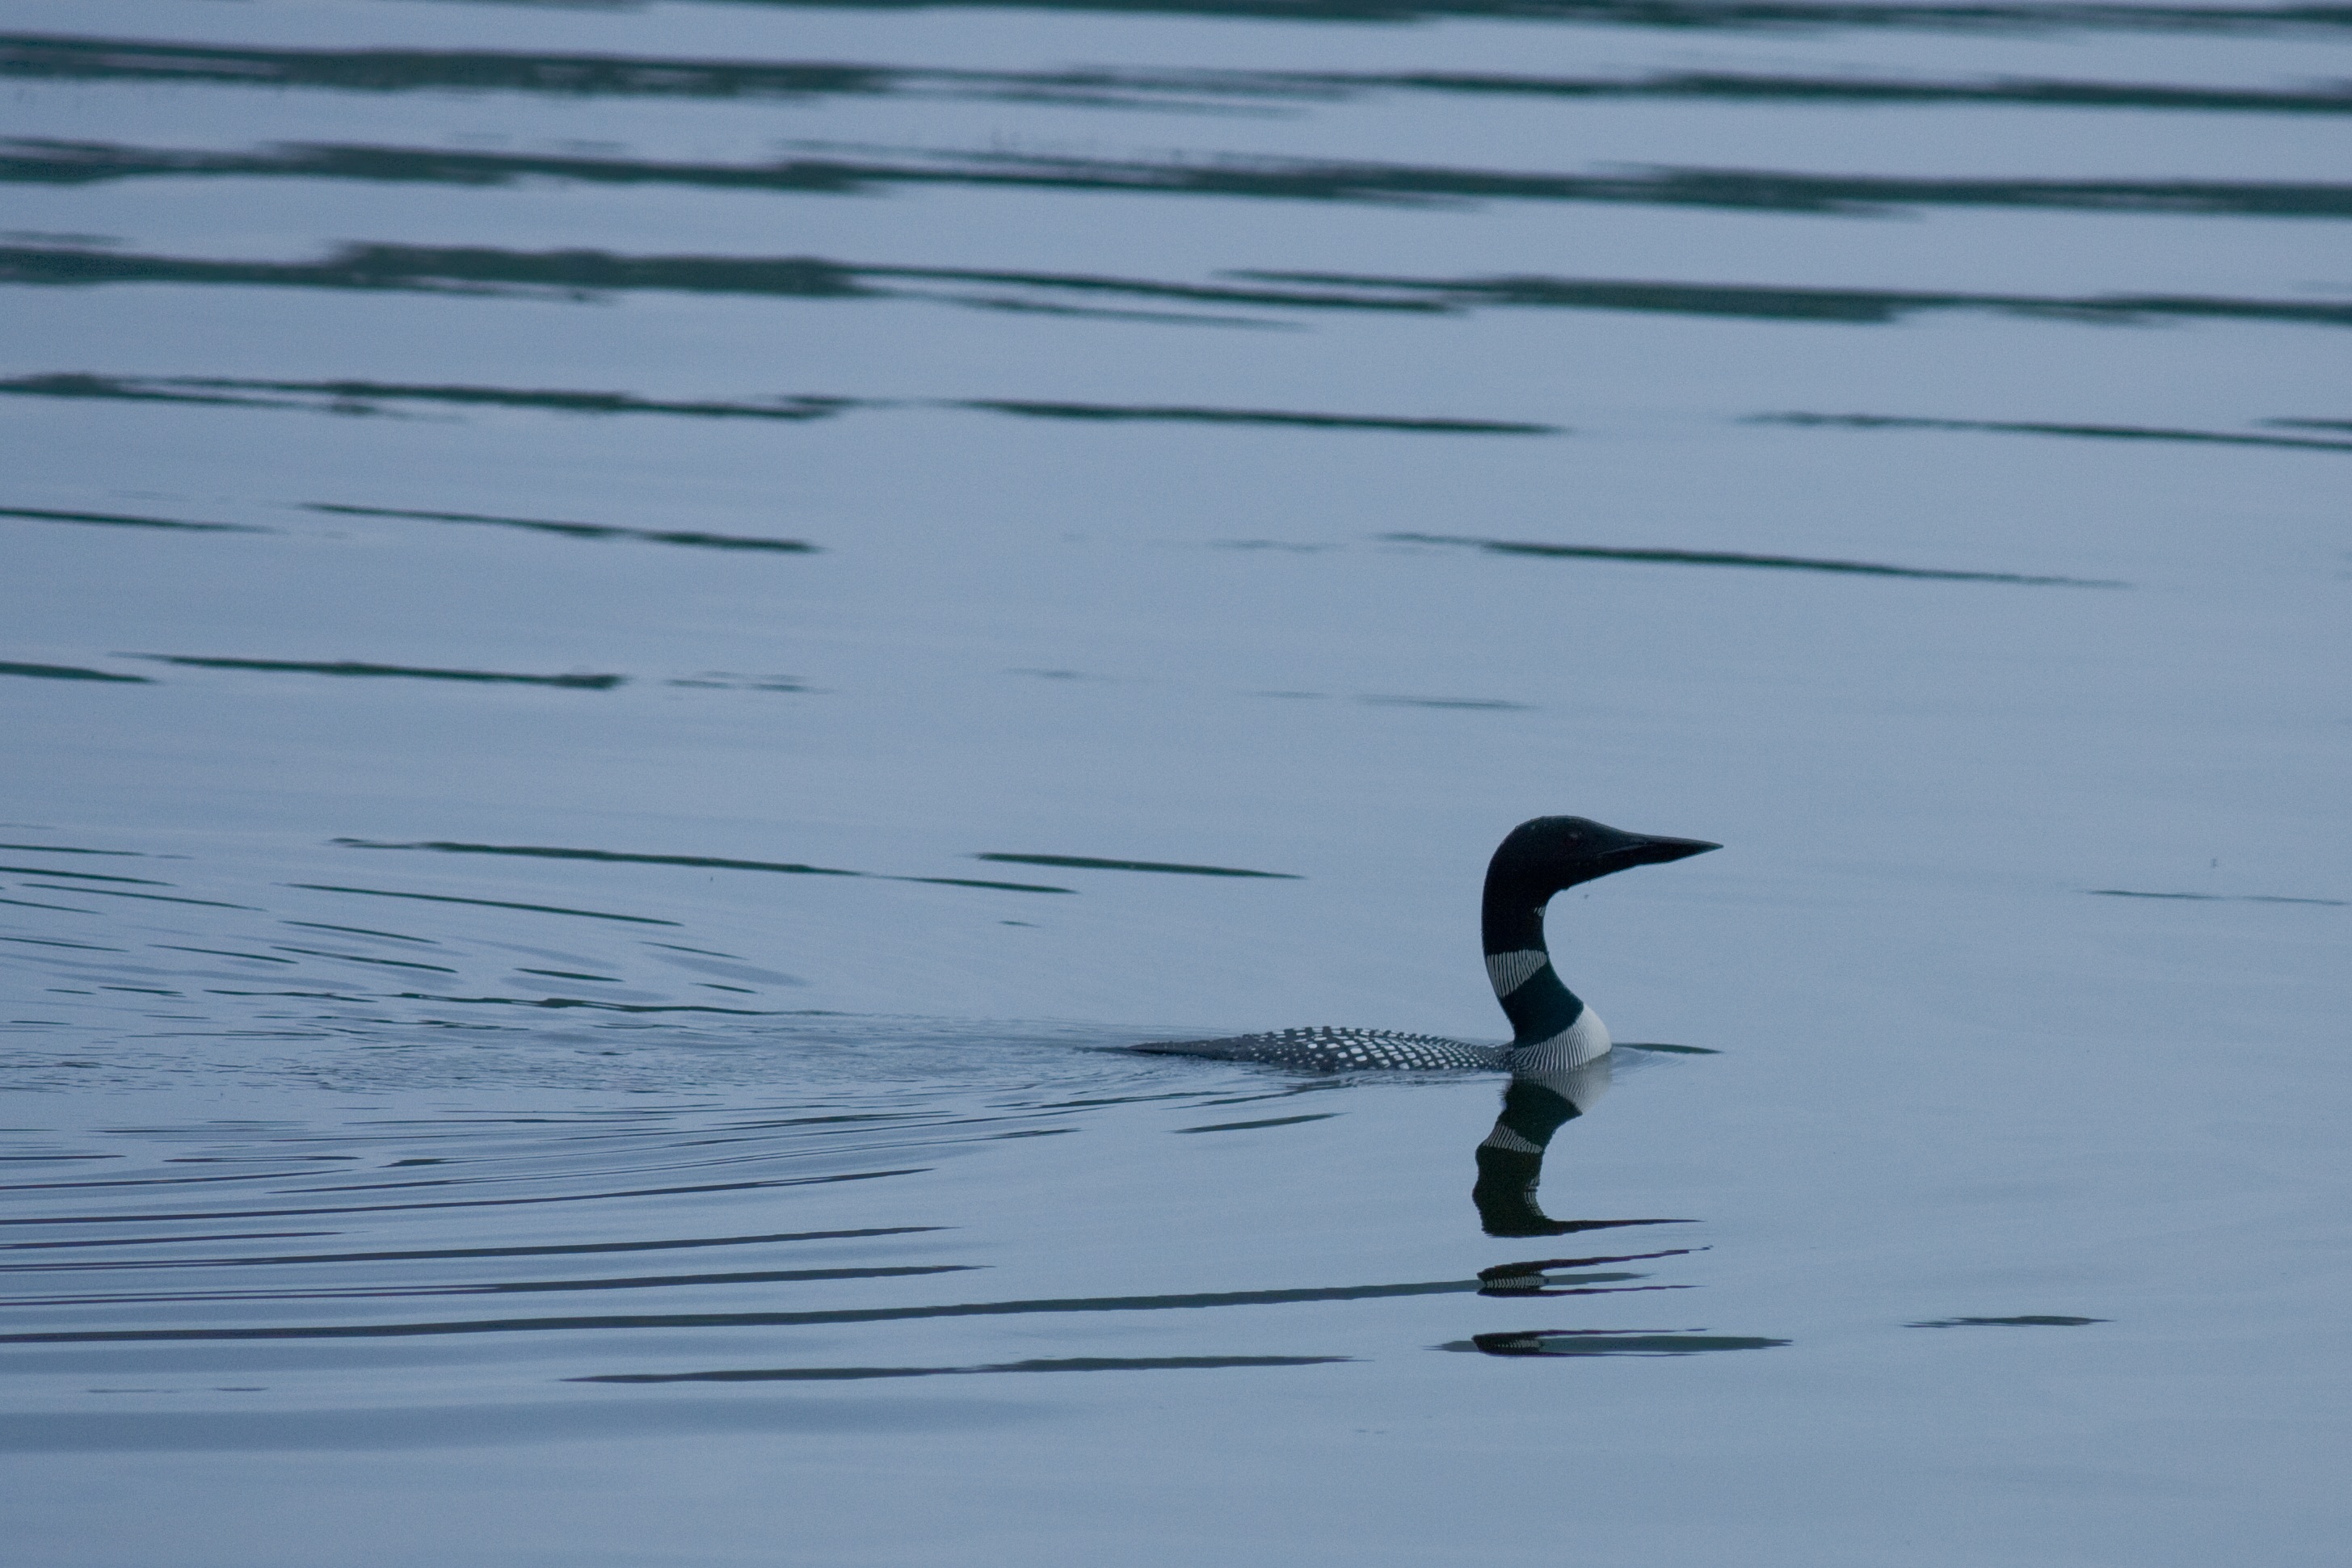
landscape, water, nature, bird, wing, lake, wildlife, wild, reflection, fauna, plumage, diver, canada, vertebrate, common, northern, ontario, cormorant, waterfowl, water bird, shorebird, loon